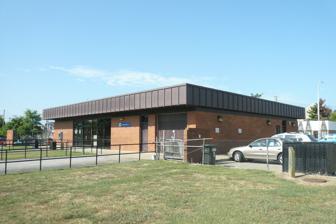
Building: Carbondale station
Country: United States of America
Year built: 1854
Railway station in Carbondale, Illinois, U.S. Carbondale, IL Carbondale station in July 2010 General information Location 401 South Illinois Street Carbondale, Illinois United States Coordinates 37°43′27″N 89°12′59″W / 37.7243°N 89.2165°W / 37.7243; -89.2165 Owned by Illinois Central Railroad ( Canadian National Railway ) Line(s) CN Centralia Subdivision Platforms 1 side platform Tracks 2 Bus operators South Central Transit Jackson County Mass Transit District Rides Mass Transit District Connections Amtrak Thruway Construction Parking Yes Bicycle facilities Yes Accessible Yes Other information Station code Amtrak : CDL History Opened July 4, 1854 ; 170 years ago ( 1854-07-04 ) Rebuilt 1903 ; 122 years ago ( 1903 ) ; 1981 ; 44 years ago ( 1981 ) Passengers FY 2023 73,180 (Amtrak) Services Preceding station Amtrak Following station Fulton toward New Orleans City of New Orleans Centralia toward Chicago Terminus Illini and Saluki Du Quoin toward Chicago Former services Preceding station Illinois Central Railroad Following station Makanda toward New Orleans Main Line DeSoto toward Chicago Murphysboro toward St. Louis St. Louis – Carbondale Terminus Du Quoin Via Du Quoin toward St. Louis Texas toward Gale Gale – Carbondale Location Carbondale station is an Amtrak intercity train station in Carbondale , Illinois , United States. The southern terminus of Amtrak's Illini and Saluki routes, it is also served by the City of New Orleans . Amtrak Thruway service between Carbondale and St. Louis, Missouri connects with the City of New Orleans . Carbondale is the southernmost Amtrak station in Illinois. History First station building Illinois Central Railroad (IC) service to Carbondale began on July 4, 1854, with a wooden passenger depot. Second station building NRHP information on second station building United States historic place Illinois Central Railroad Passenger Depot U.S. National Register of Historic Places Show map of Illinois Show map of the United States Location 111 S. Illinois Avenue, Carbondale, Illinois Area less than one acre Built 1903 ( 1903 ) Architect Bacon, Francis T. NRHP reference No. 02000457 Added to NRHP May 9, 2002 A new station building was built in 1903 as part of a series of improvements by the railroad in Carbondale, which included a roundhouse , office buildings, and a bandstand and park. Railway architect Francis T. Bacon designed the brick and limestone station. The city of Carbondale purchased the former station from the IC in 1989; the exterior was restored in 1992, followed by the interior in 1996. The depot was added to the National Register of Historic Places on May 9, 2002 as the Illinois Central Railroad Passenger Depot . The building now houses the offices of Carbondale Main Street and Carbondale Chamber of Commerce. Current Amtrak station building Amtrak took over intercity passenger service from most private railroads, including the IC, on May 1, 1971. Initial Amtrak service to Carbondale was by the Chicago-New Orleans City of New Orleans (renamed Panama Limited that November) and Chicago-Carbondale Shawnee , each with one daily round trip. The City of New Orleans name returned in 1981. That year, Amtrak constructed a new station some 800 feet (240 m) to the south. The current station shares characteristics with the standard designs of the Amtrak Standard Stations Program . The Shawnee was merged with the Chicago-Champaign Illini on January 12, 1986; the Illini name was preserved with its terminus extended to Carbondale. A second daily Illini round trip, the Saluki , was added on October 30, 2006. The Saluki was named for the mascot of Southern Illinois University in Carbondale. Planned new station building In November 2019, the city was awarded a $14 million federal grant to construct the Southern Illinois Multi-Modal Station, which will replace the 1981-built station with a large train and bus depot on the same site. As of March 2022, it was claimed that 60% of the construction documents for the project had been completed, as had most approvals needed to construct a new facility (including approval by the Illinois Department of Transportation ). On March 22m 2022, it was also decided by the Carbondale City Council to name the new station the "Southern Illinois Multimodal Station". Early on, plans had called for a two-story structure, with the second floor being home to space for a work program. The work program space was moved to the first floor in design revisions which saw the plans change to a one story structure. The design for the planned new station building has its main entrance at its southwest corner, accented by a structural tower. There will also a south entrance for easy access from the parking lot, and a west entrance fronting Illinois Avenue. There will also be a further entrance at the center of the building's west face, along Illinois Avenue. Features of the station will include a ticket desk and a baggage claim area. Per Amtrak's request, the station will also include a small fenced-in dog walking area near the train tracks for the convenience of those traveling on Amtrak with their pet dogs. The south side of the planned new facility will be the location for mass transit bus services. The northern side of the building will be occupied by offices for the Carbondale Chamber of Commerce, Carbondale Main Street, and a work program. The new station building is also planned to be home to Southern Illinois University 's welcome center and the offices of the Carbondale Tourism agency. The new station building has been designed with an aim of achieving LEED Silver certification. The new station building is planned to feature terrazzo flooring in its station areas. This flooring is planned to include a compass motif in the building's western vestibule and a two-dimensional representation of a geodesic dome at the southwest entrance as a tribute to the work of famous onetime Carbondale resident Buckminster Fuller . As a further tribute to Fuller, the eastern interior wall of the station facility will be adorned with Fuller's quote, "... to make the world work for 100% of humanity in the shortest possible time, through spontaneous cooperation, without ecological offences or disadvantage of anyone." The station is also intended to include displays related to Fuller provided by the R. Buckminster Fuller Dome Not-For-Profit, including photographs, paintings, and artifacts. References